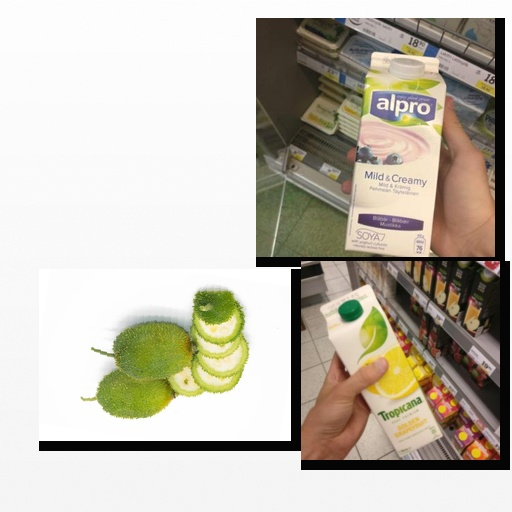
Food items: grapefruit_juice, blueberry_soyghurt, spiny_gourd